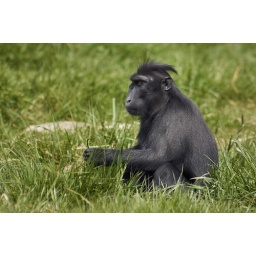
A Sulawesi Crested Macaque sitting in the grass at Marwell Zoo.